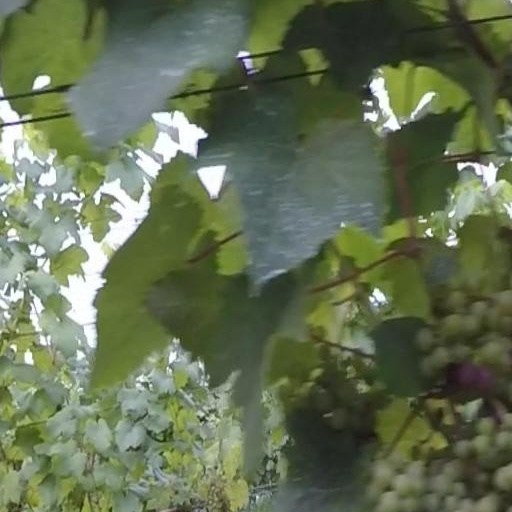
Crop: grape